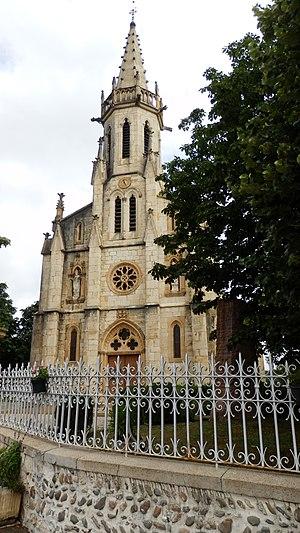
église en calcaire construite en 1878 à Sana. Près de la mairie.
Sana est une commune rurale française située dans le département de la Haute-Garonne en région Occitanie.
La liste des églises de la Haute-Garonne recense de manière exhaustive les églises situées dans le département français de la Haute-Garonne.